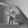
ASL letter: P